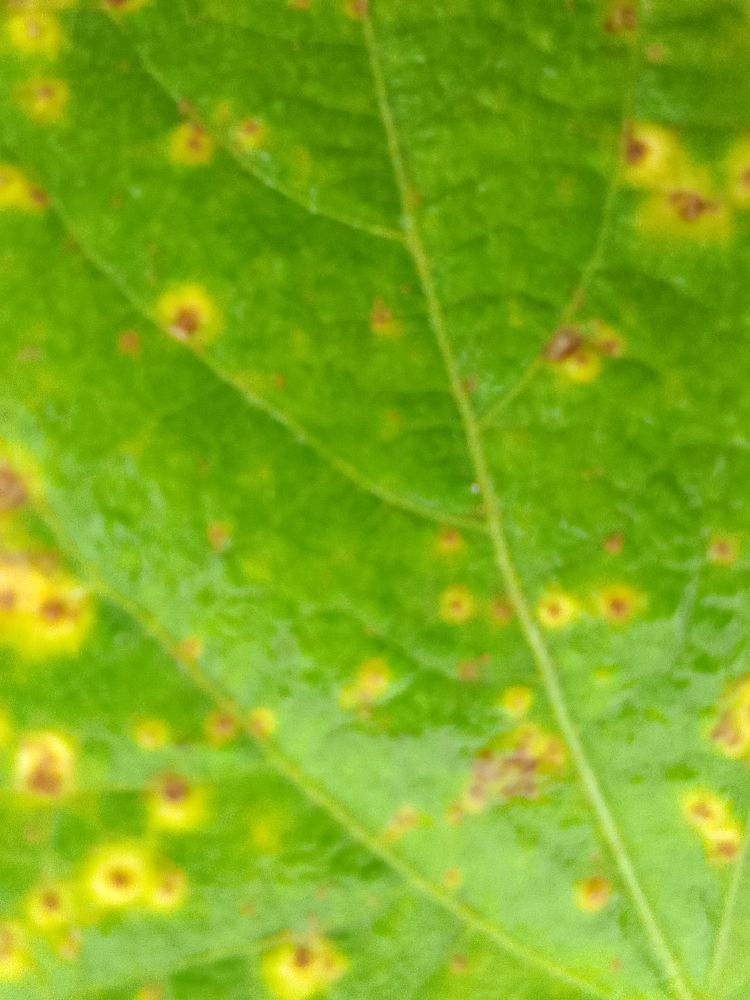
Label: rust